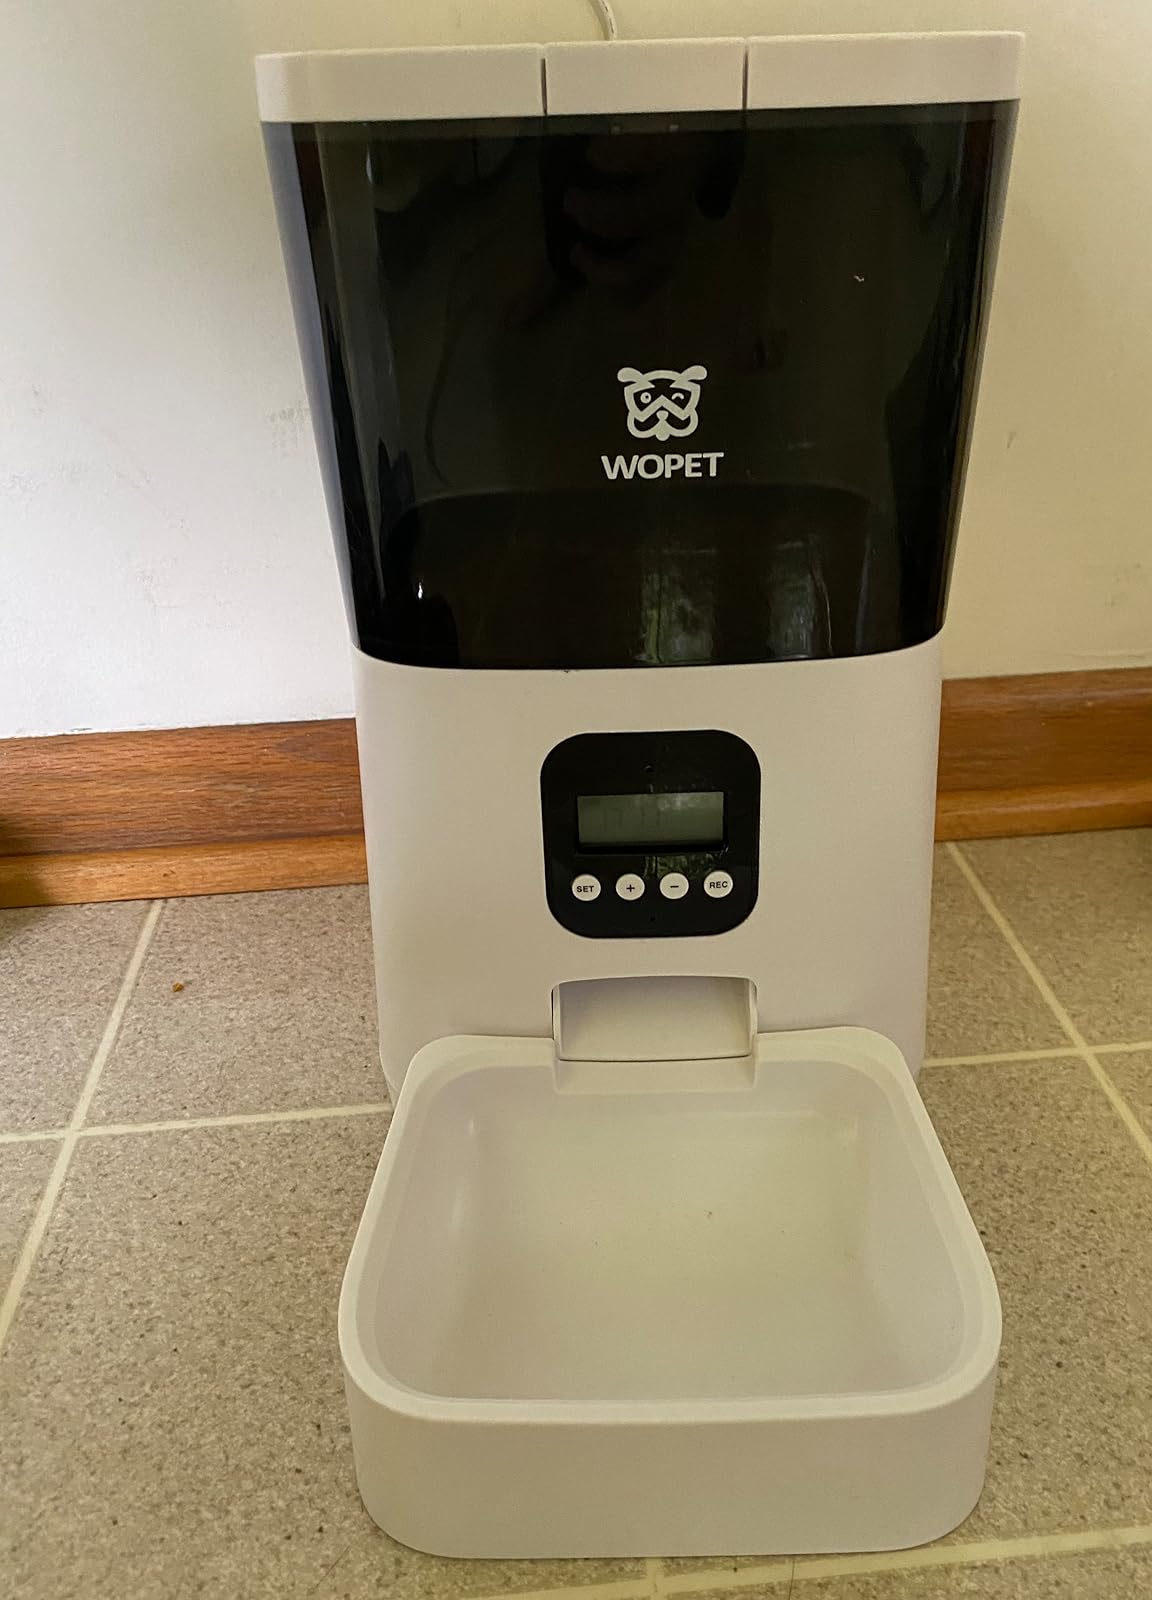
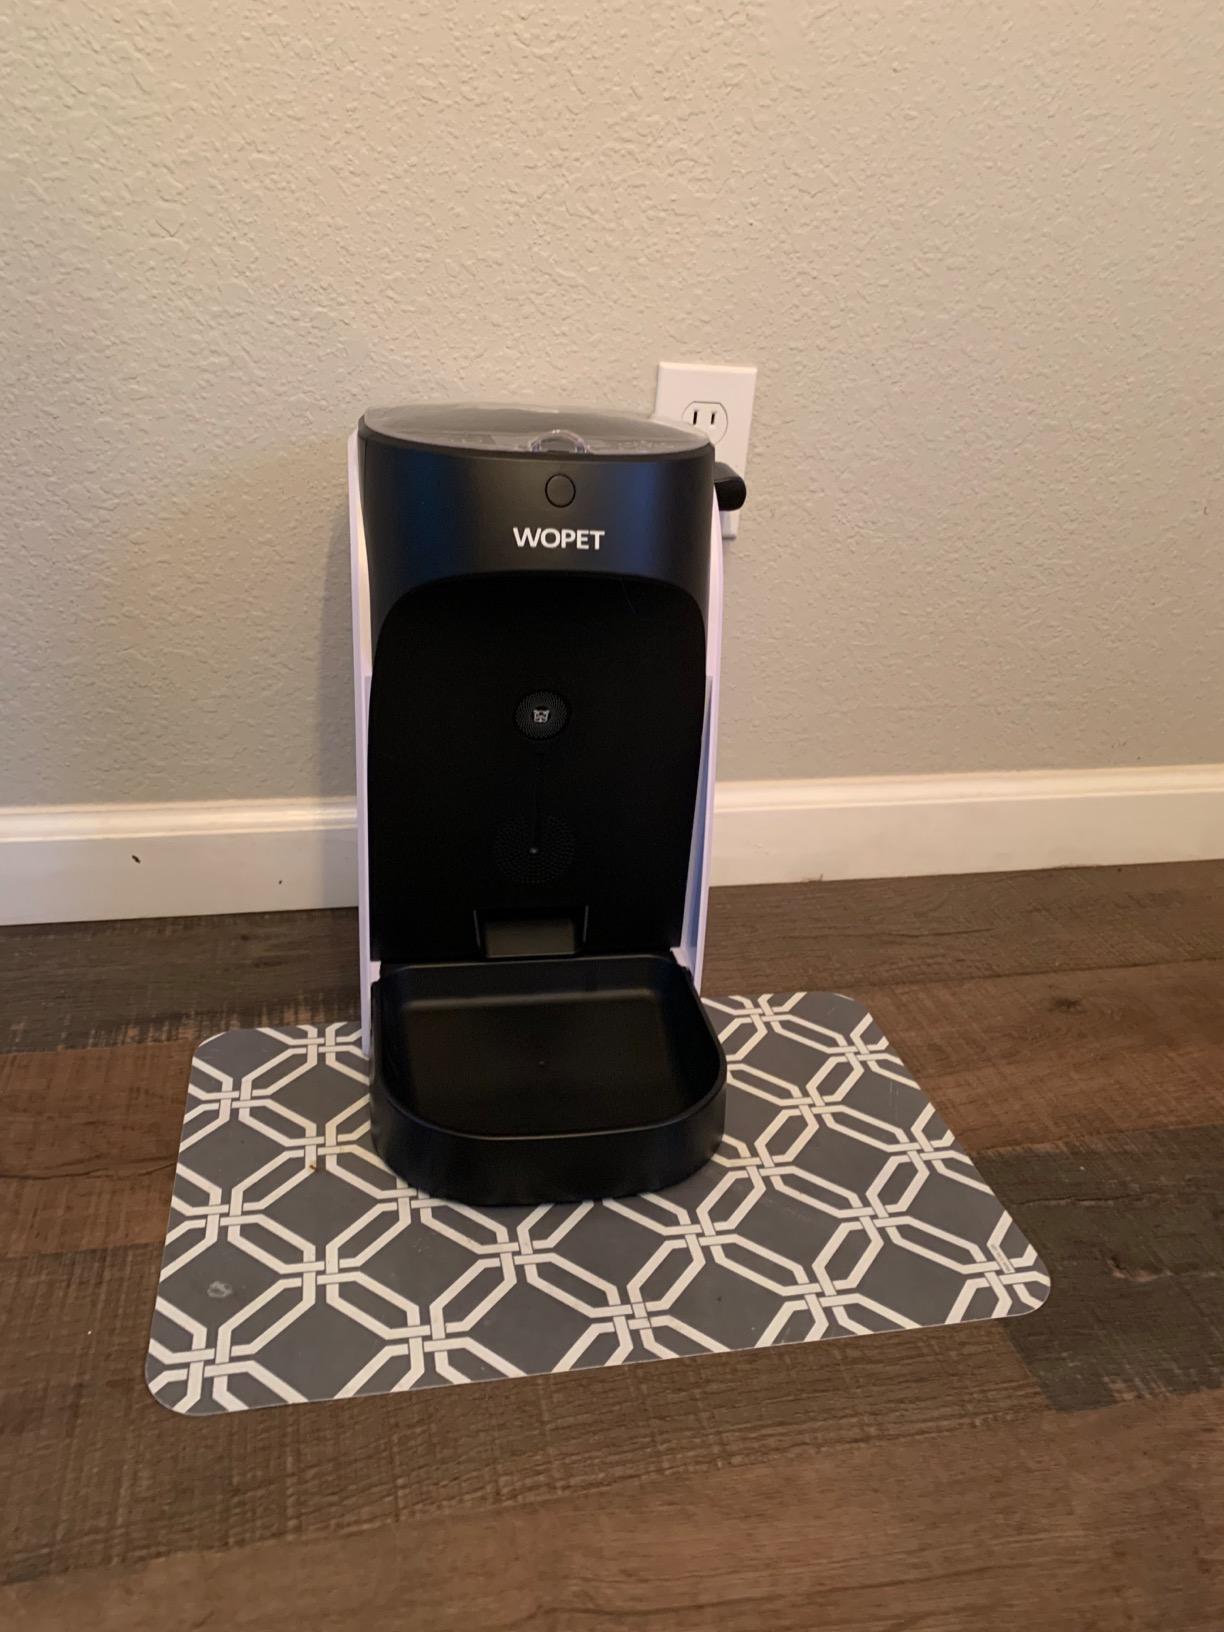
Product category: items_feeder
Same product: no